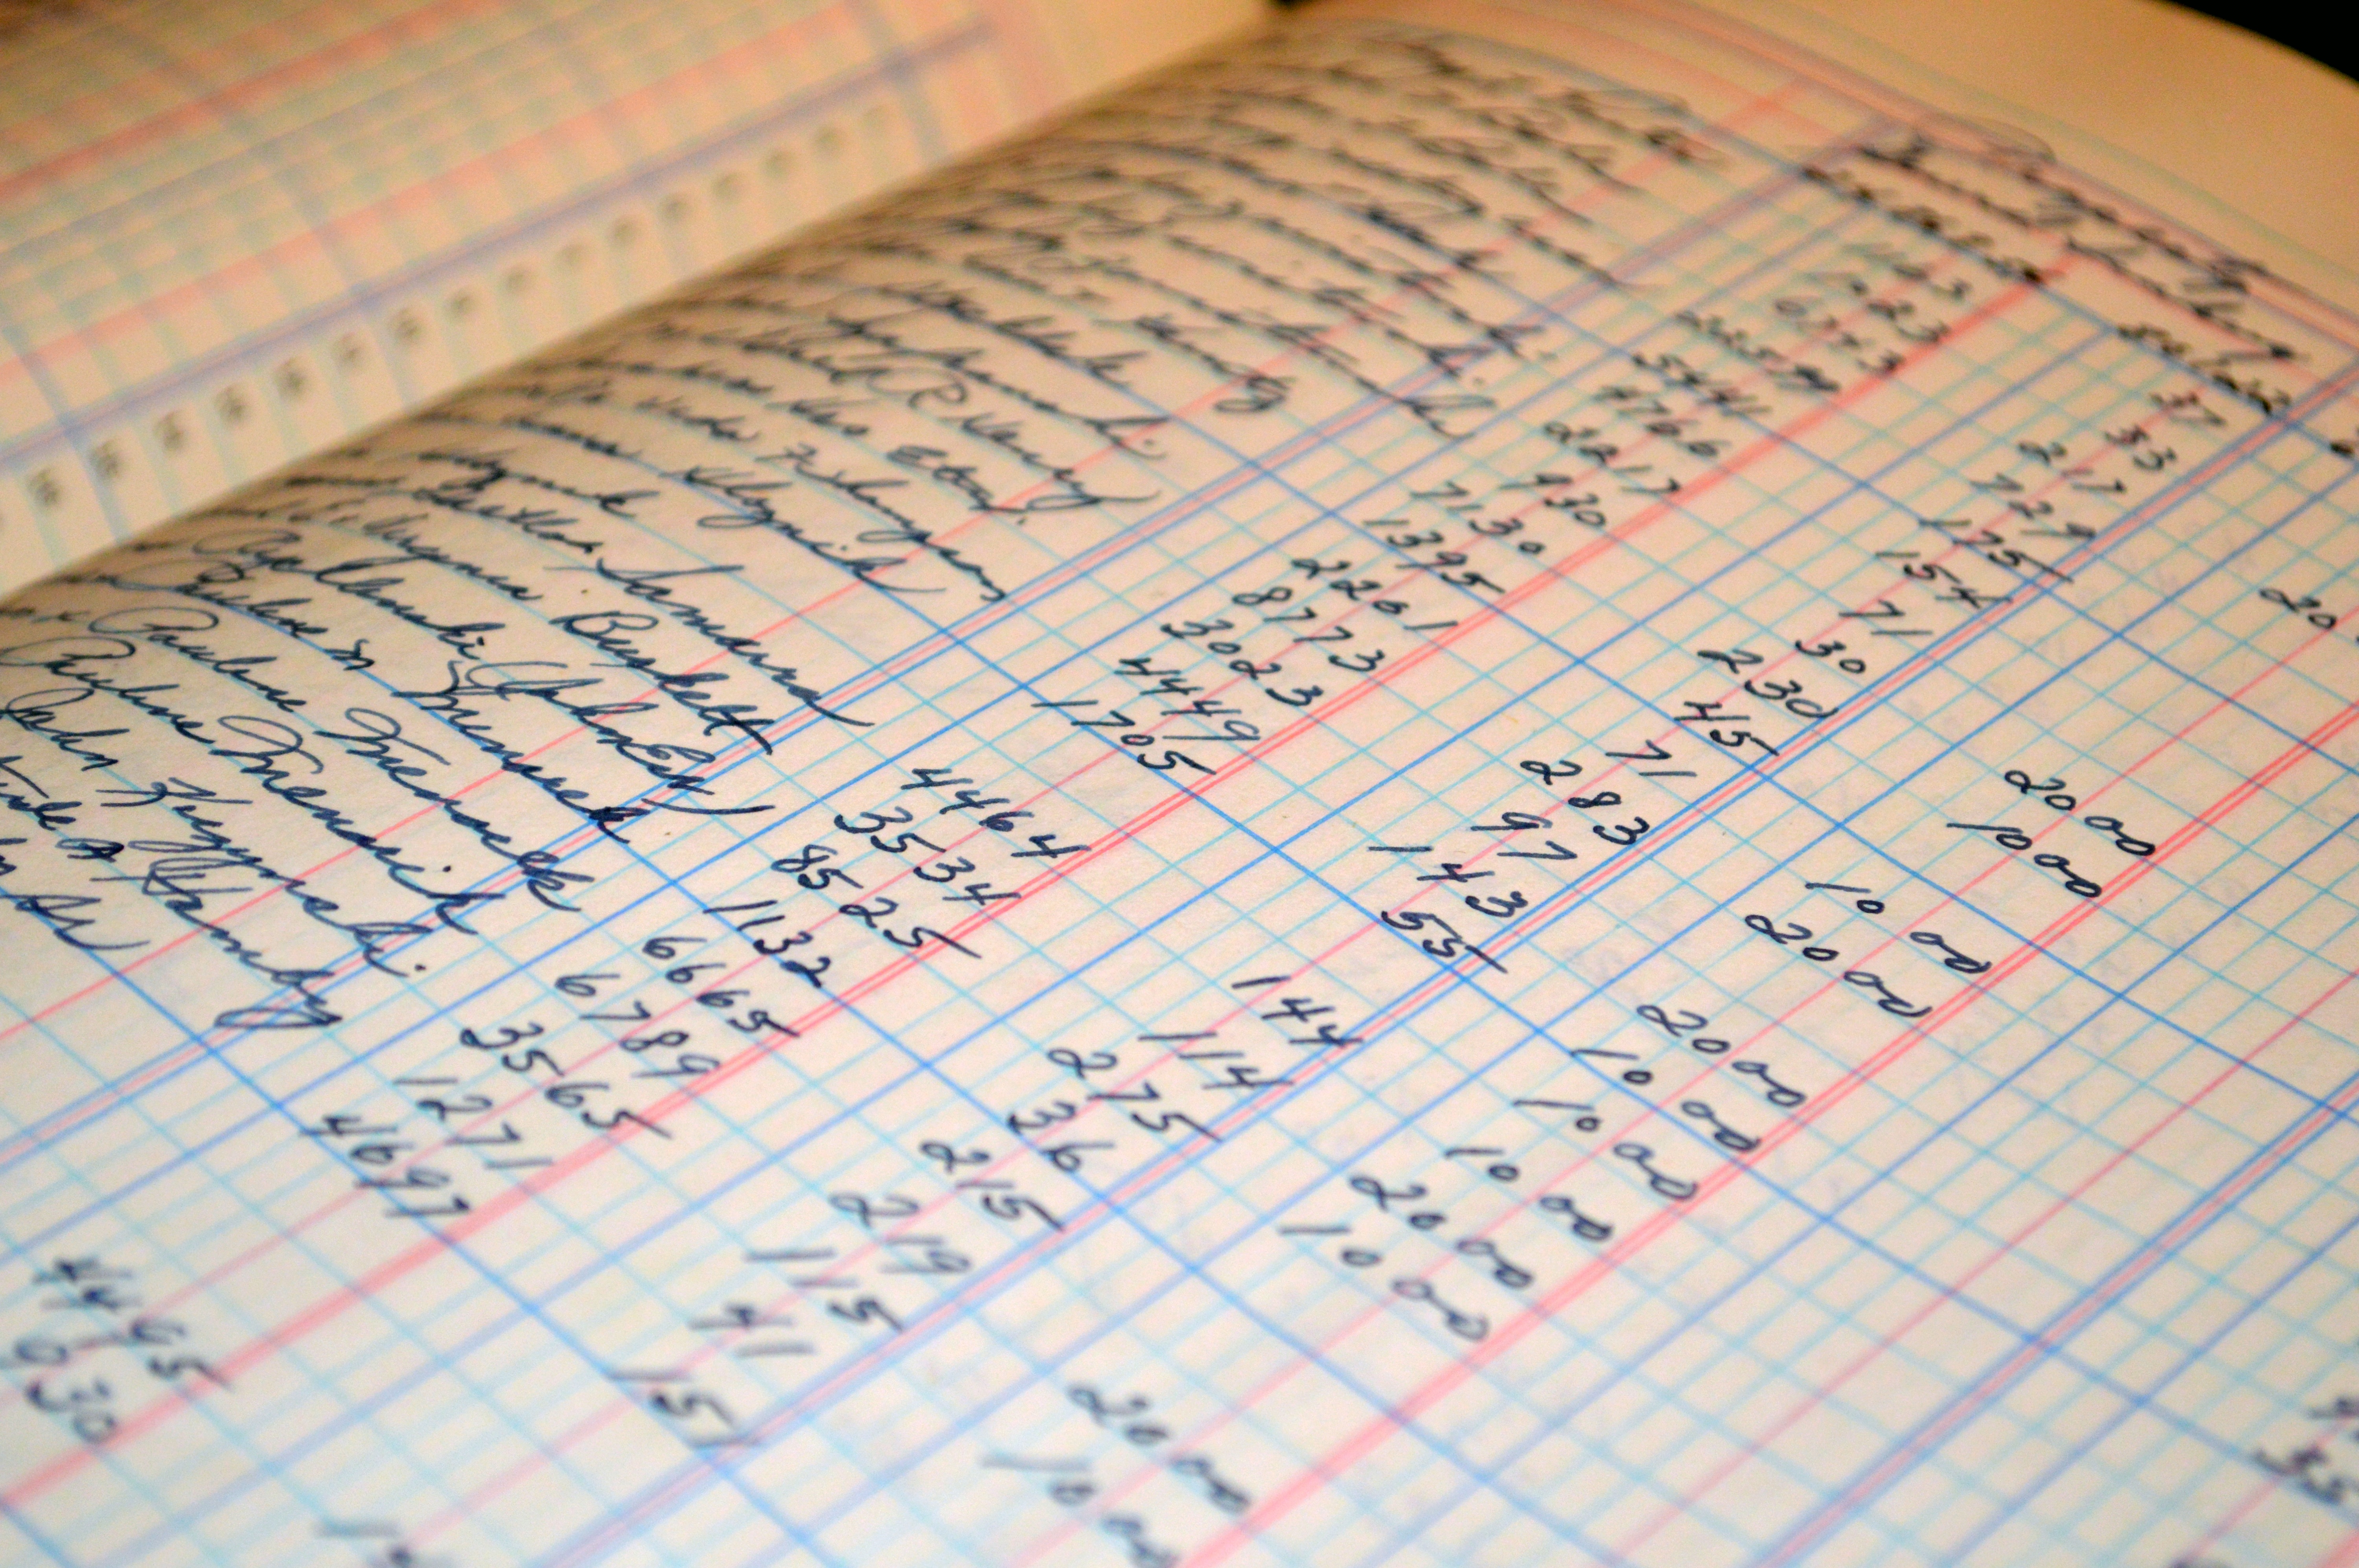
writing, retro, number, old, pattern, line, balance, money, business, circle, sheet music, font, recording, sketch, drawing, design, text, handwriting, records, document, shape, financial, paperwork, finance, receipts, accounting, payments, ledger, debits